Gary Hodges

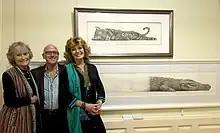
Gary Hodges with Virginia McKenna (L) and Rula Lenska (R) at his major retrospective show "Drawn to the Soul" at the Nature in Art museum, September 2010.

Gary Hodges (born 1954) is a British artist and publisher much admired internationally for his graphite pencil wildlife art. His original drawings and limited edition prints have sold widely in the UK and throughout the world and is collected by large numbers of ordinary citizens, many not previously seeing themselves as "art collectors". During his career he has sold over 110,000 limited edition prints from 130 editions. His popularity has influenced and encouraged many other artists to develop intricate styles with pencil. He has a close connection to various environmental and wildlife conservation groups for whom he provides considerable financial support.